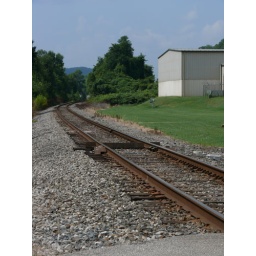
These are train tracks near our house in Nitro.